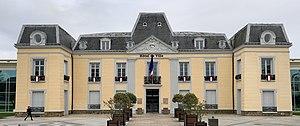
Hôtel de ville de Gagny.
Gagny est une commune française située dans le département de la Seine-Saint-Denis en région Île-de-France.